Owen Scott

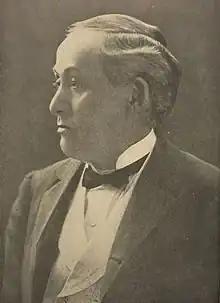
From 1908's "I.O.O.F. Proceedings of the Grand Lodge of Illinois"

Owen Scott (July 6, 1848 – December 21, 1928) was a U.S. Representative from Illinois.